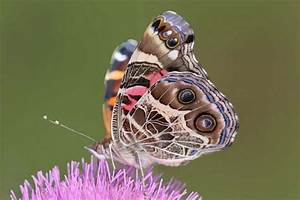
Label: farfalla